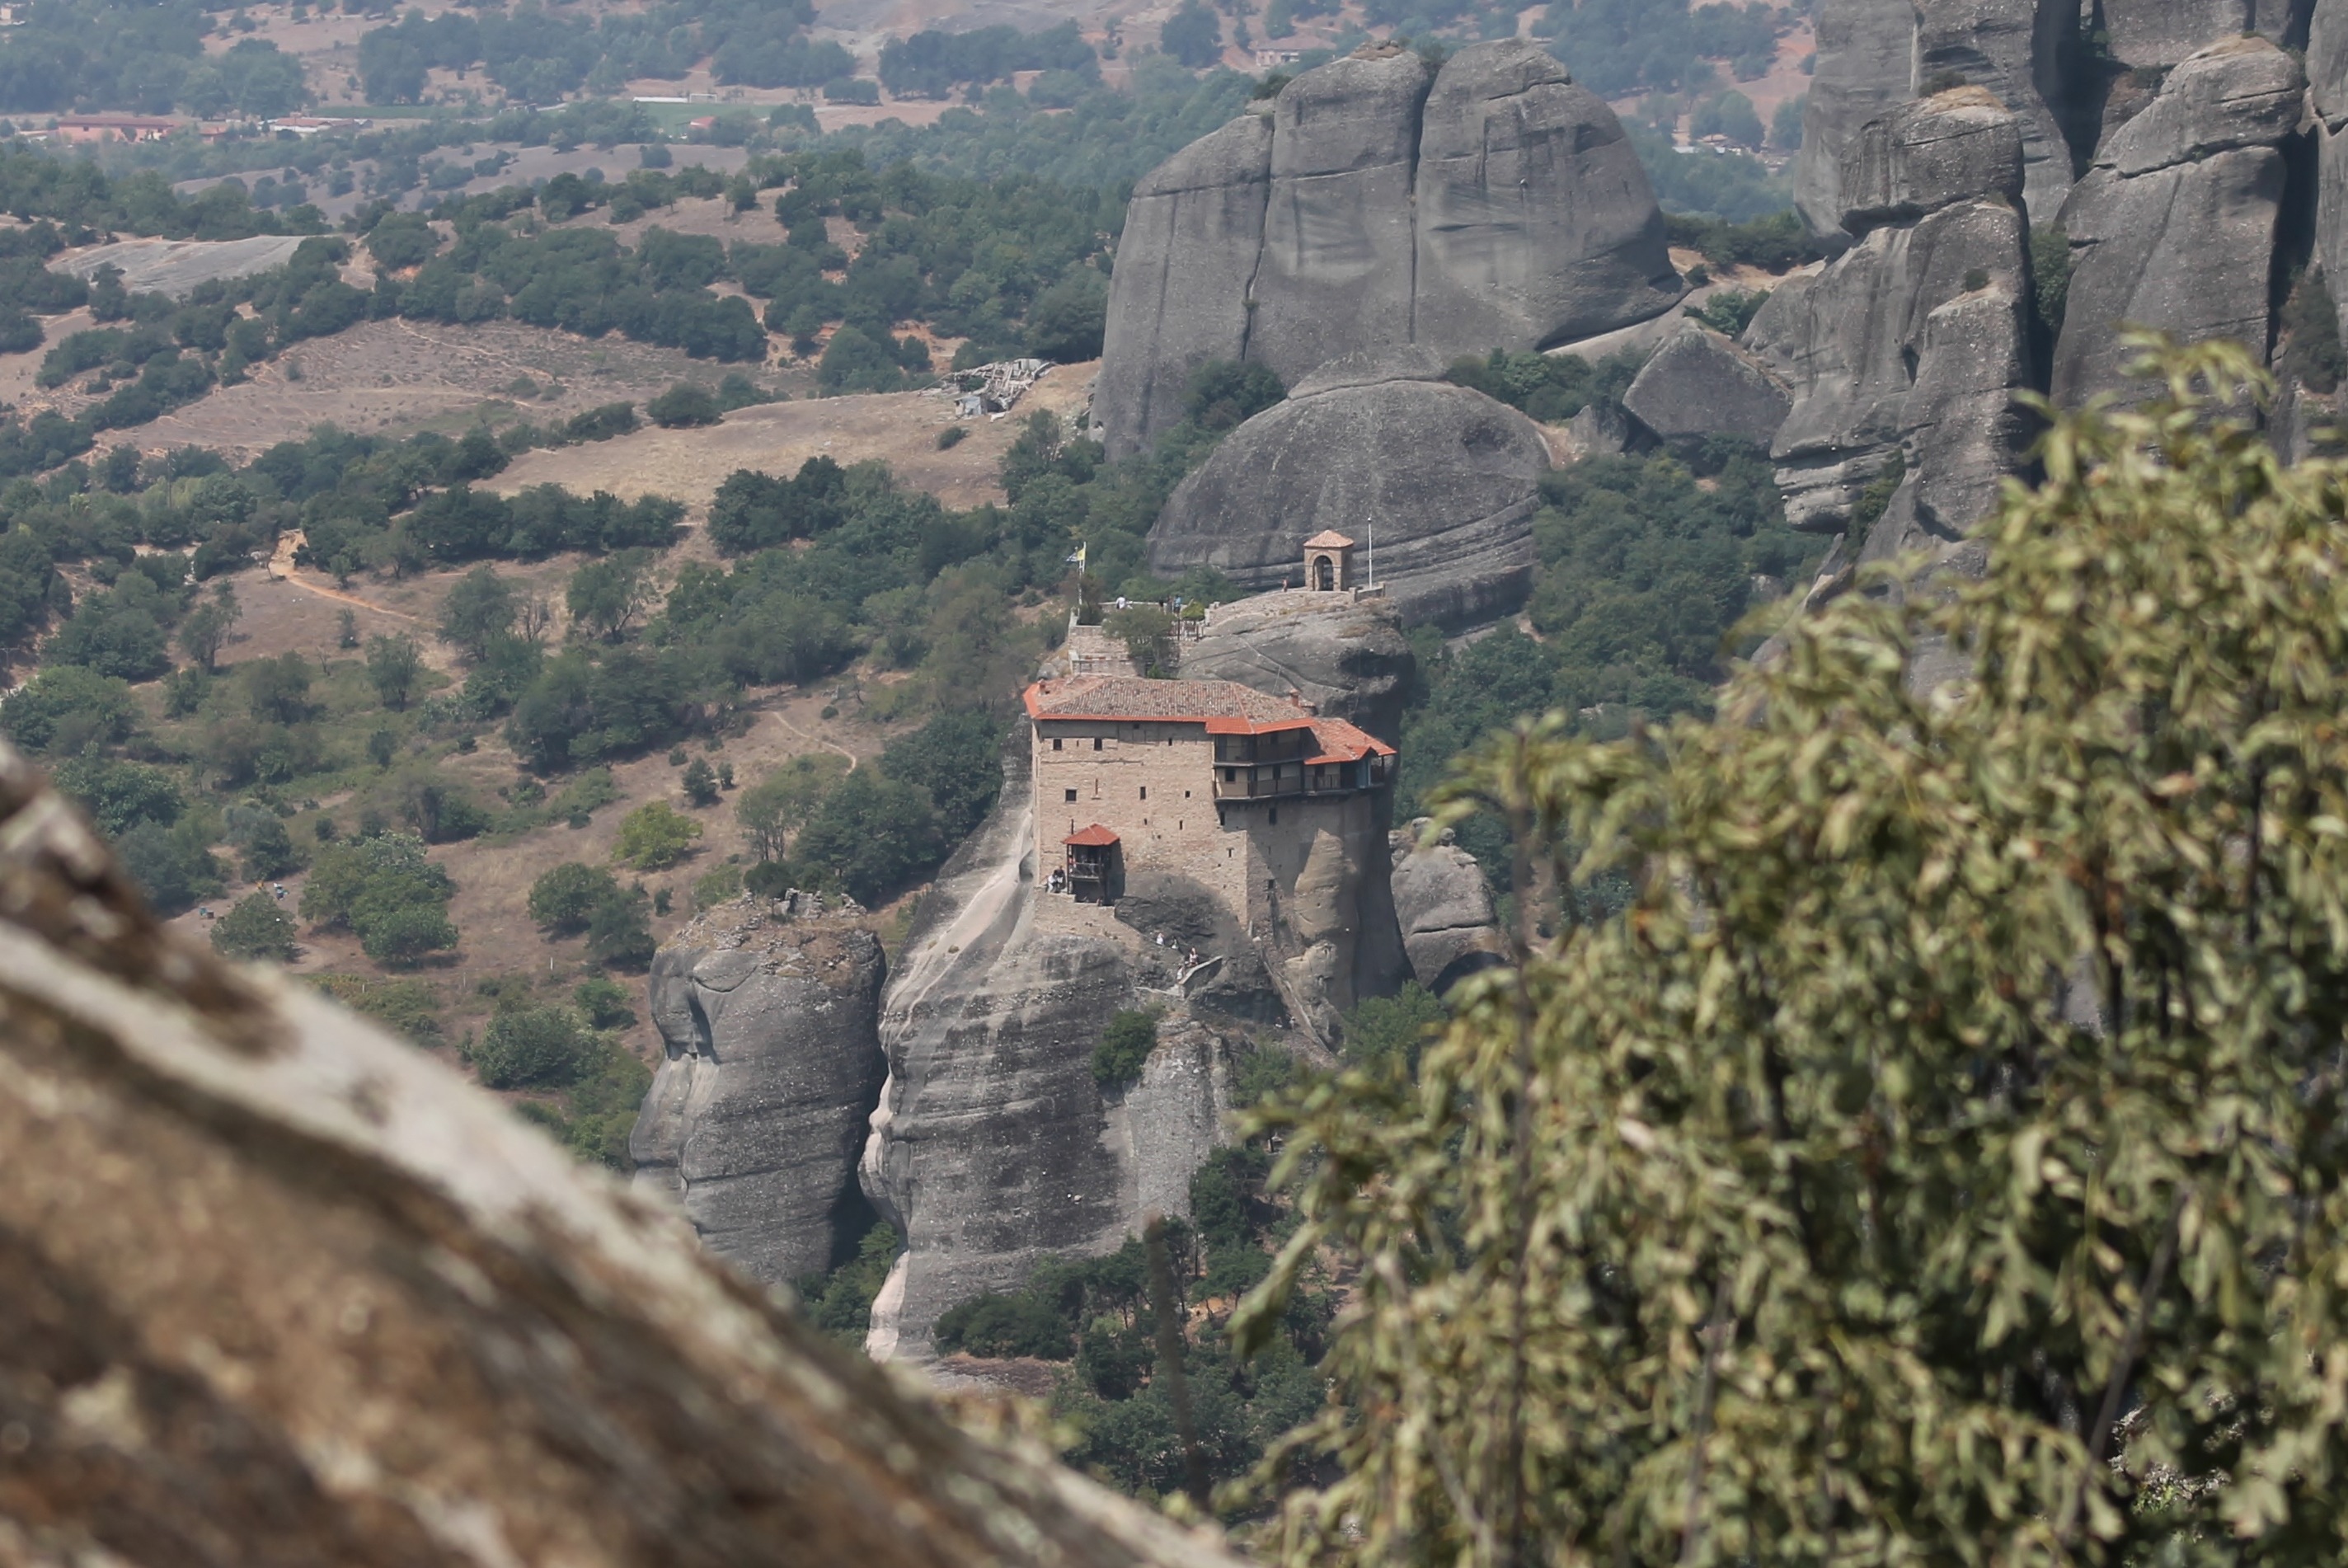
rock, mountain, valley, mountain range, cliff, canyon, fortification, tourism, terrain, geology, monastery, greece, aerial photography, meteora, ancient history